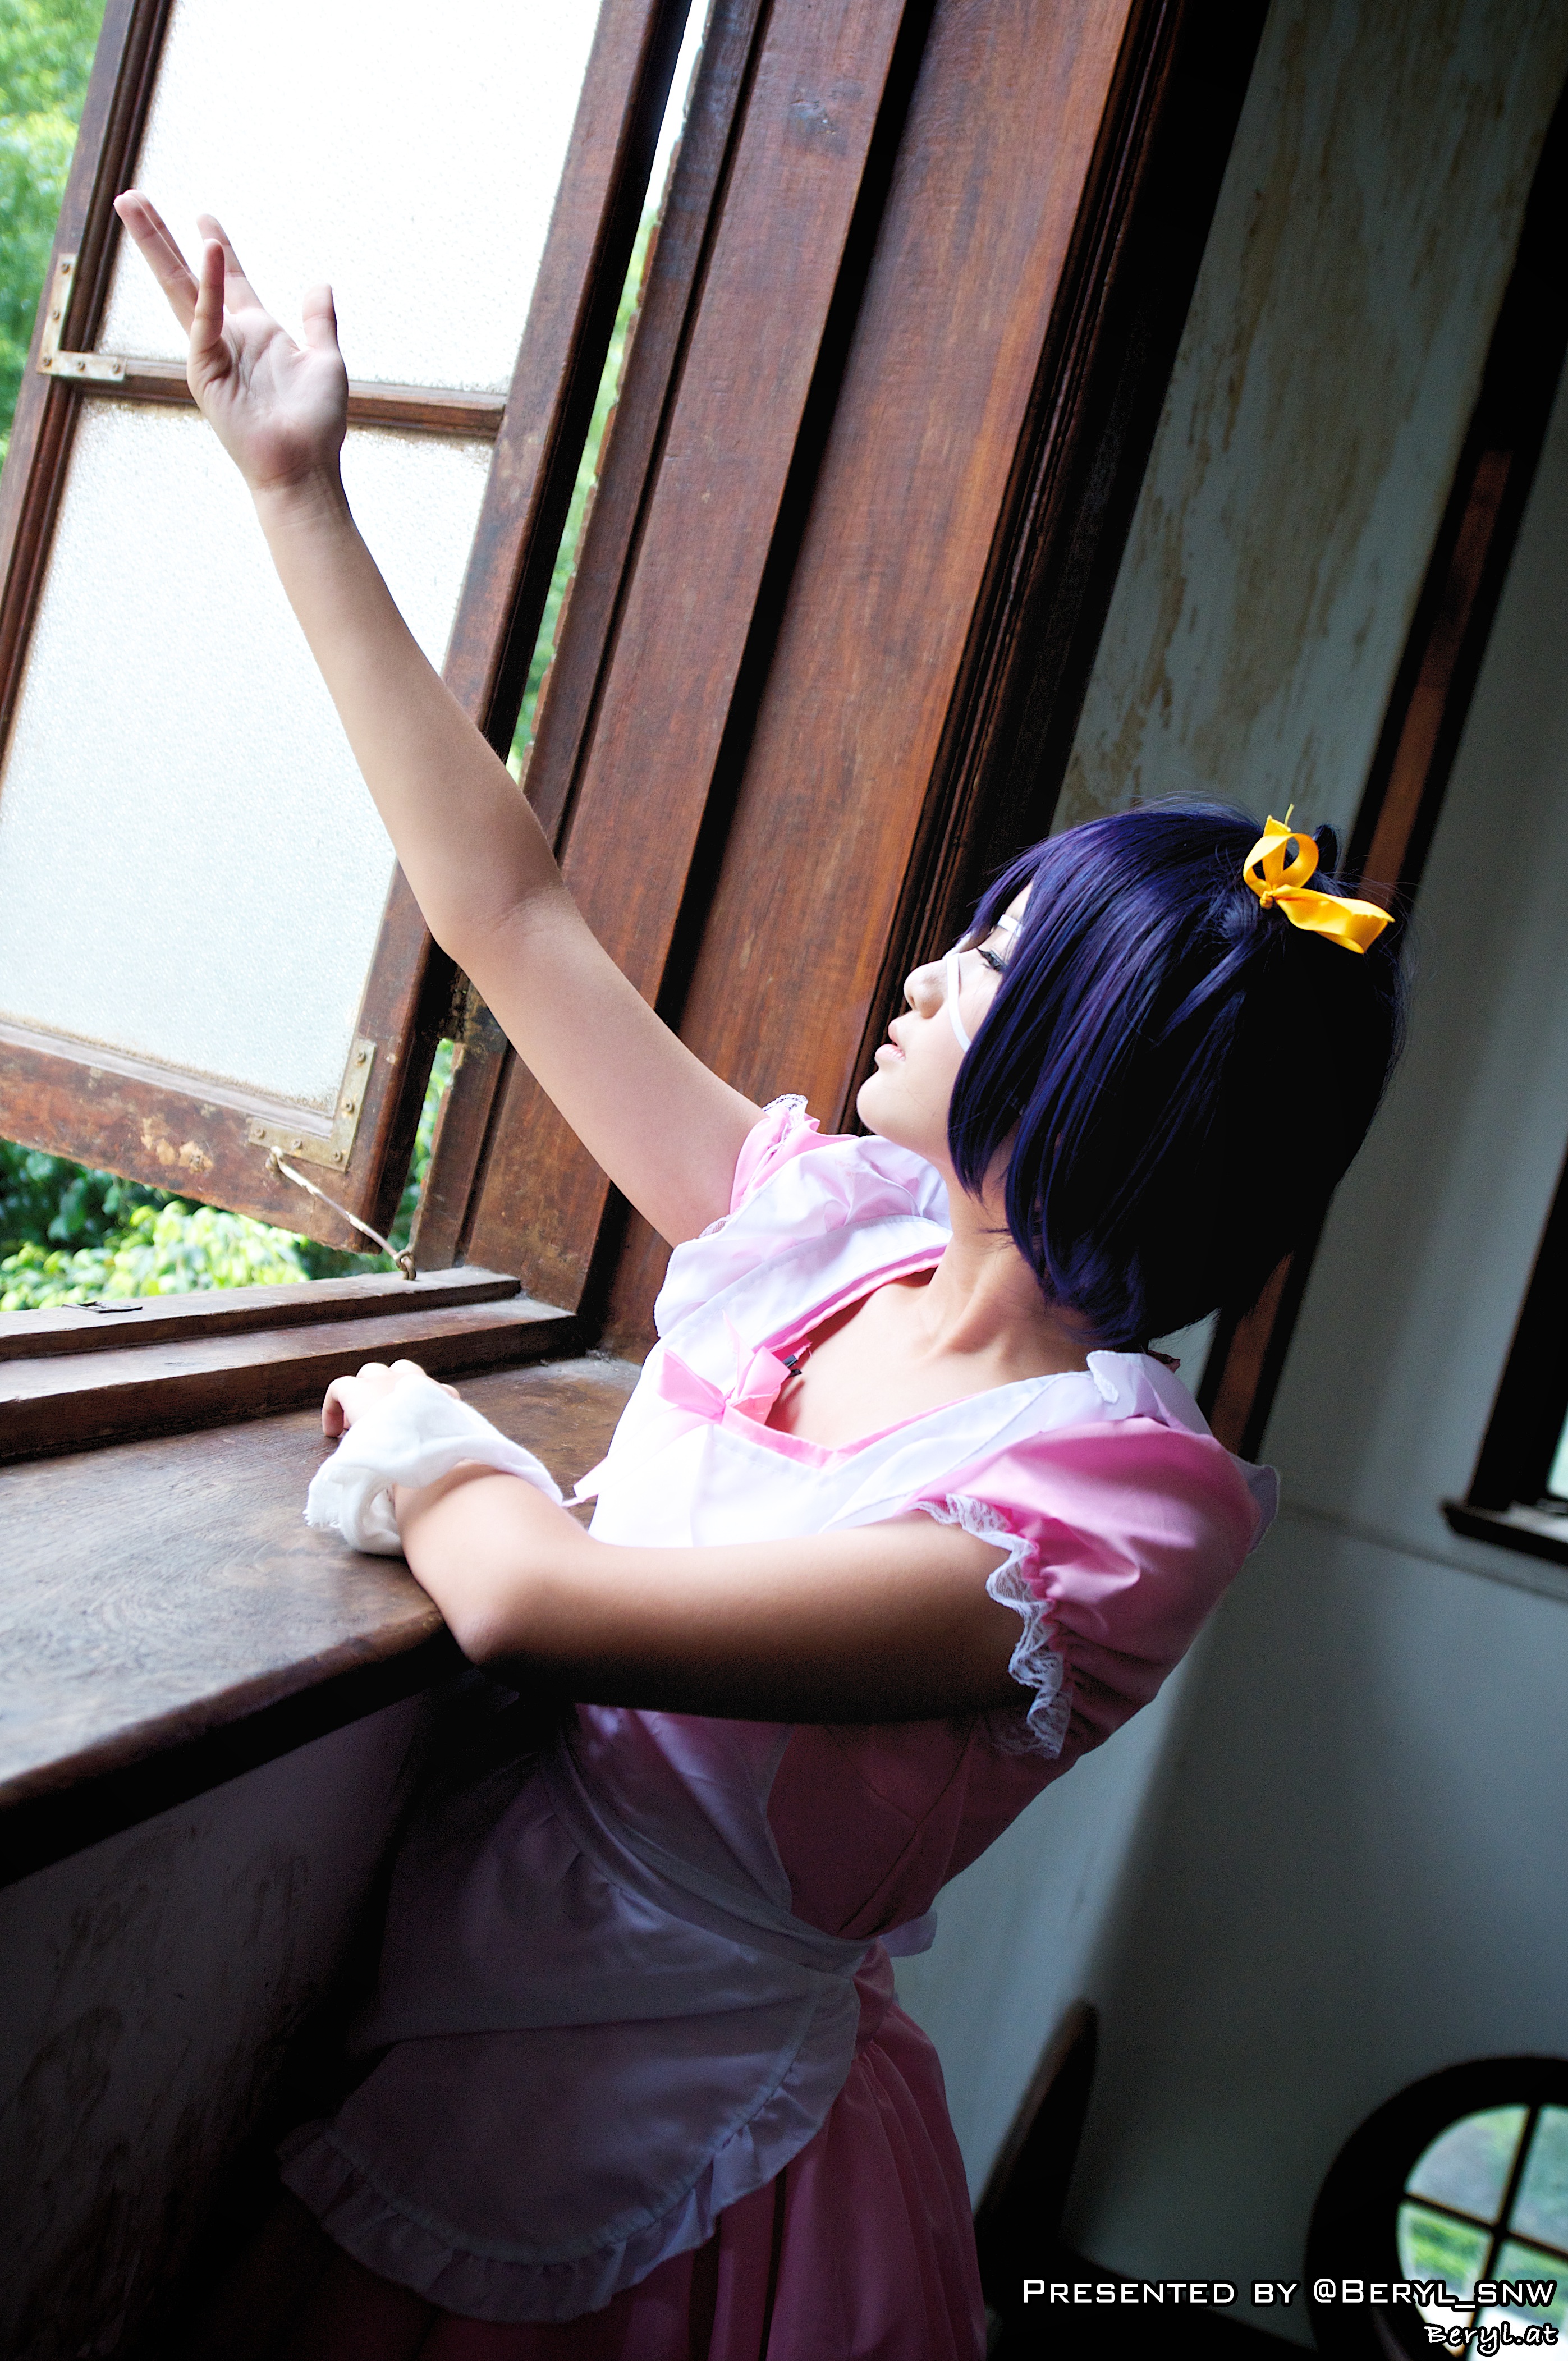
girl, woman, leg, model, clothing, lady, human body, black hair, cosplay, girls, cool image, dress, japanese, beauty, canton, maid, costume, china, guangdong, anime, comic, lika, chunibyo, abdomen, photo shoot